John M. Milne

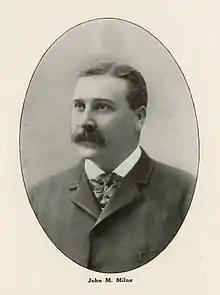
Photo of John M. Milne.

John M. Milne (1850-1905) was the second head of the institution that is today the State University of New York at Geneseo.